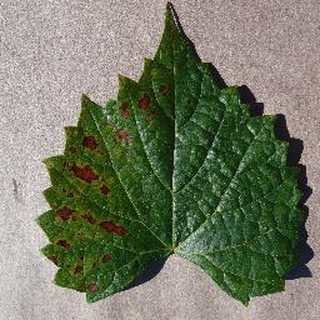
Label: grape_esca_black_measles